Scottish regiment

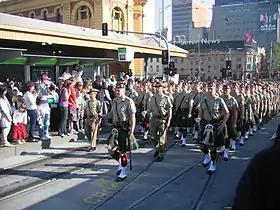
The 5th/6th Battalion, Royal Victoria Regiment is one of five Scottish battalions presently operating in the Australian Army.

There are presently five Scottish "Kilted Companies" in the Australian Army Reserve. They include: